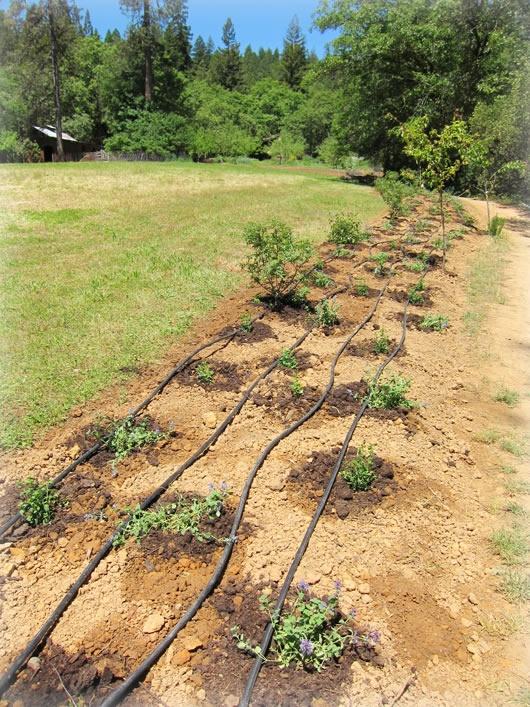
Huu ni mtindo wa kisasa ambao unatumia mabomba kumwagiliaji maji. Tunayaona maua ambao yamepandwa sehemu hii kwa mpangilio mzuri na yanaendelea kumwagiliwa maji ili yaweze kumea vizuri.